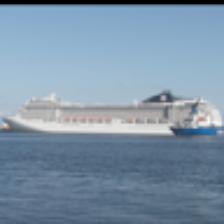
Label: NonHuman